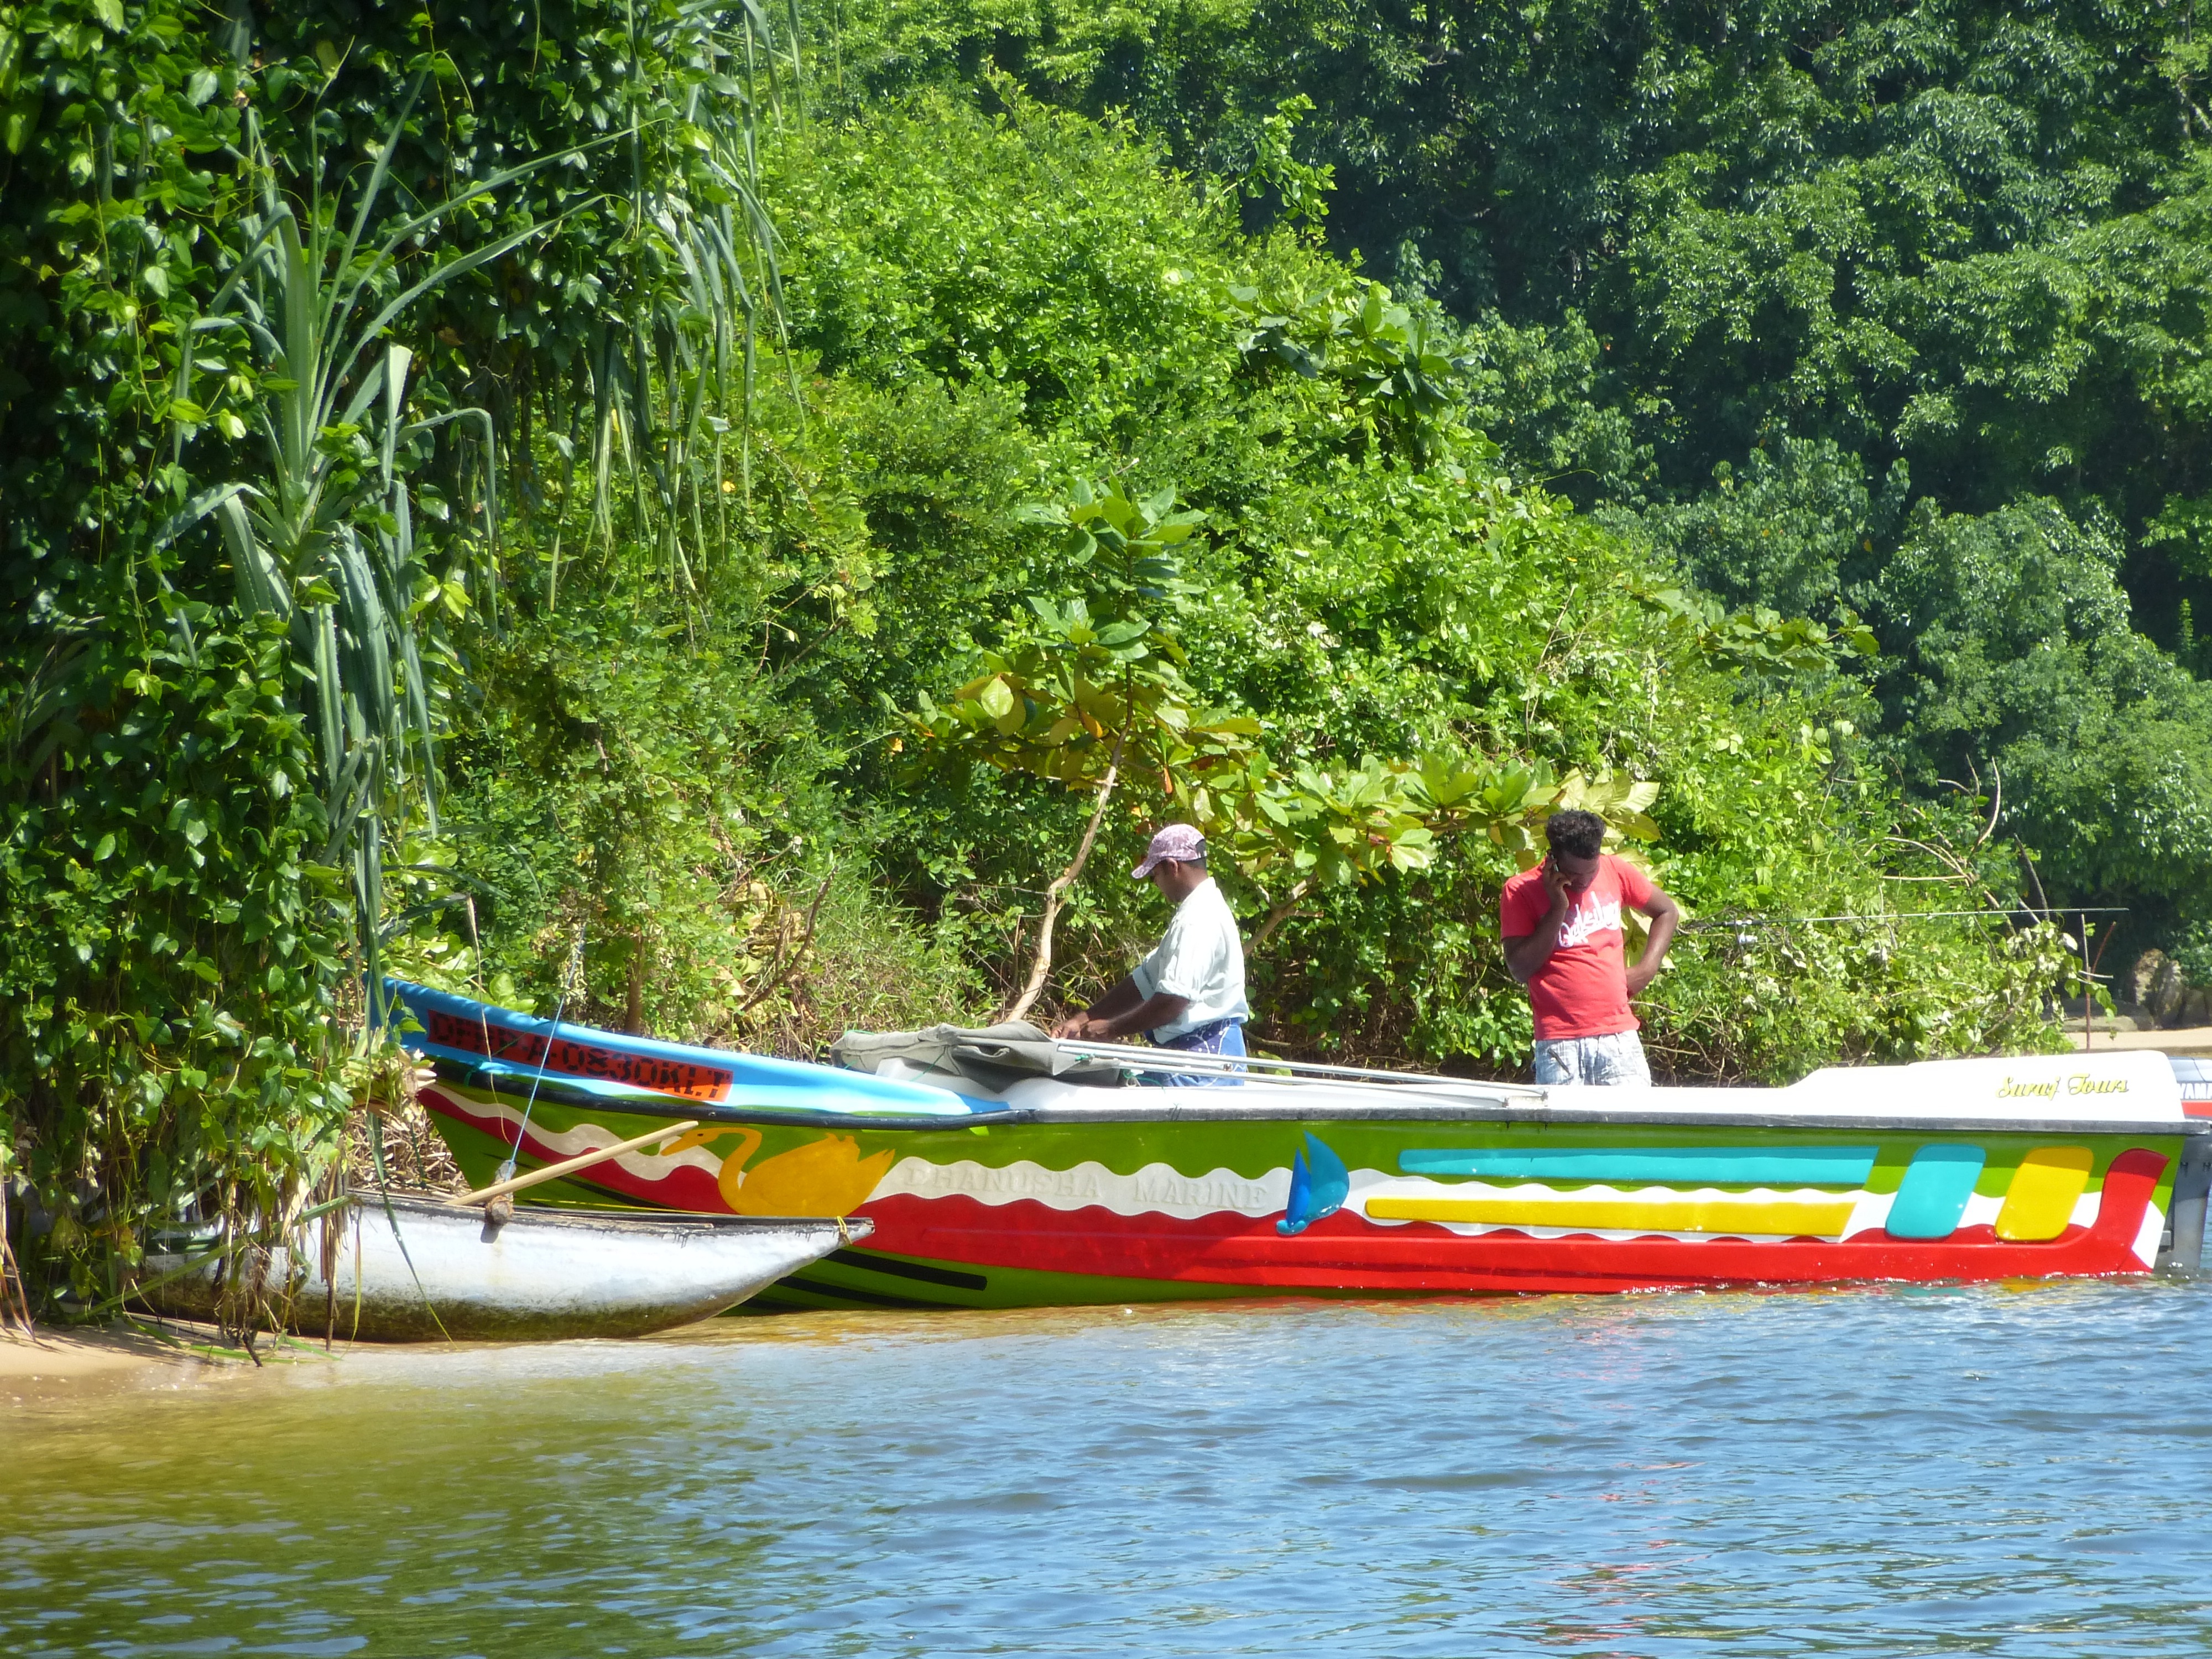
beach, boat, river, canoe, boot, vehicle, boating, watercraft, sri lanka, raft, canoeing, fischer, long tail boat, watercraft rowing